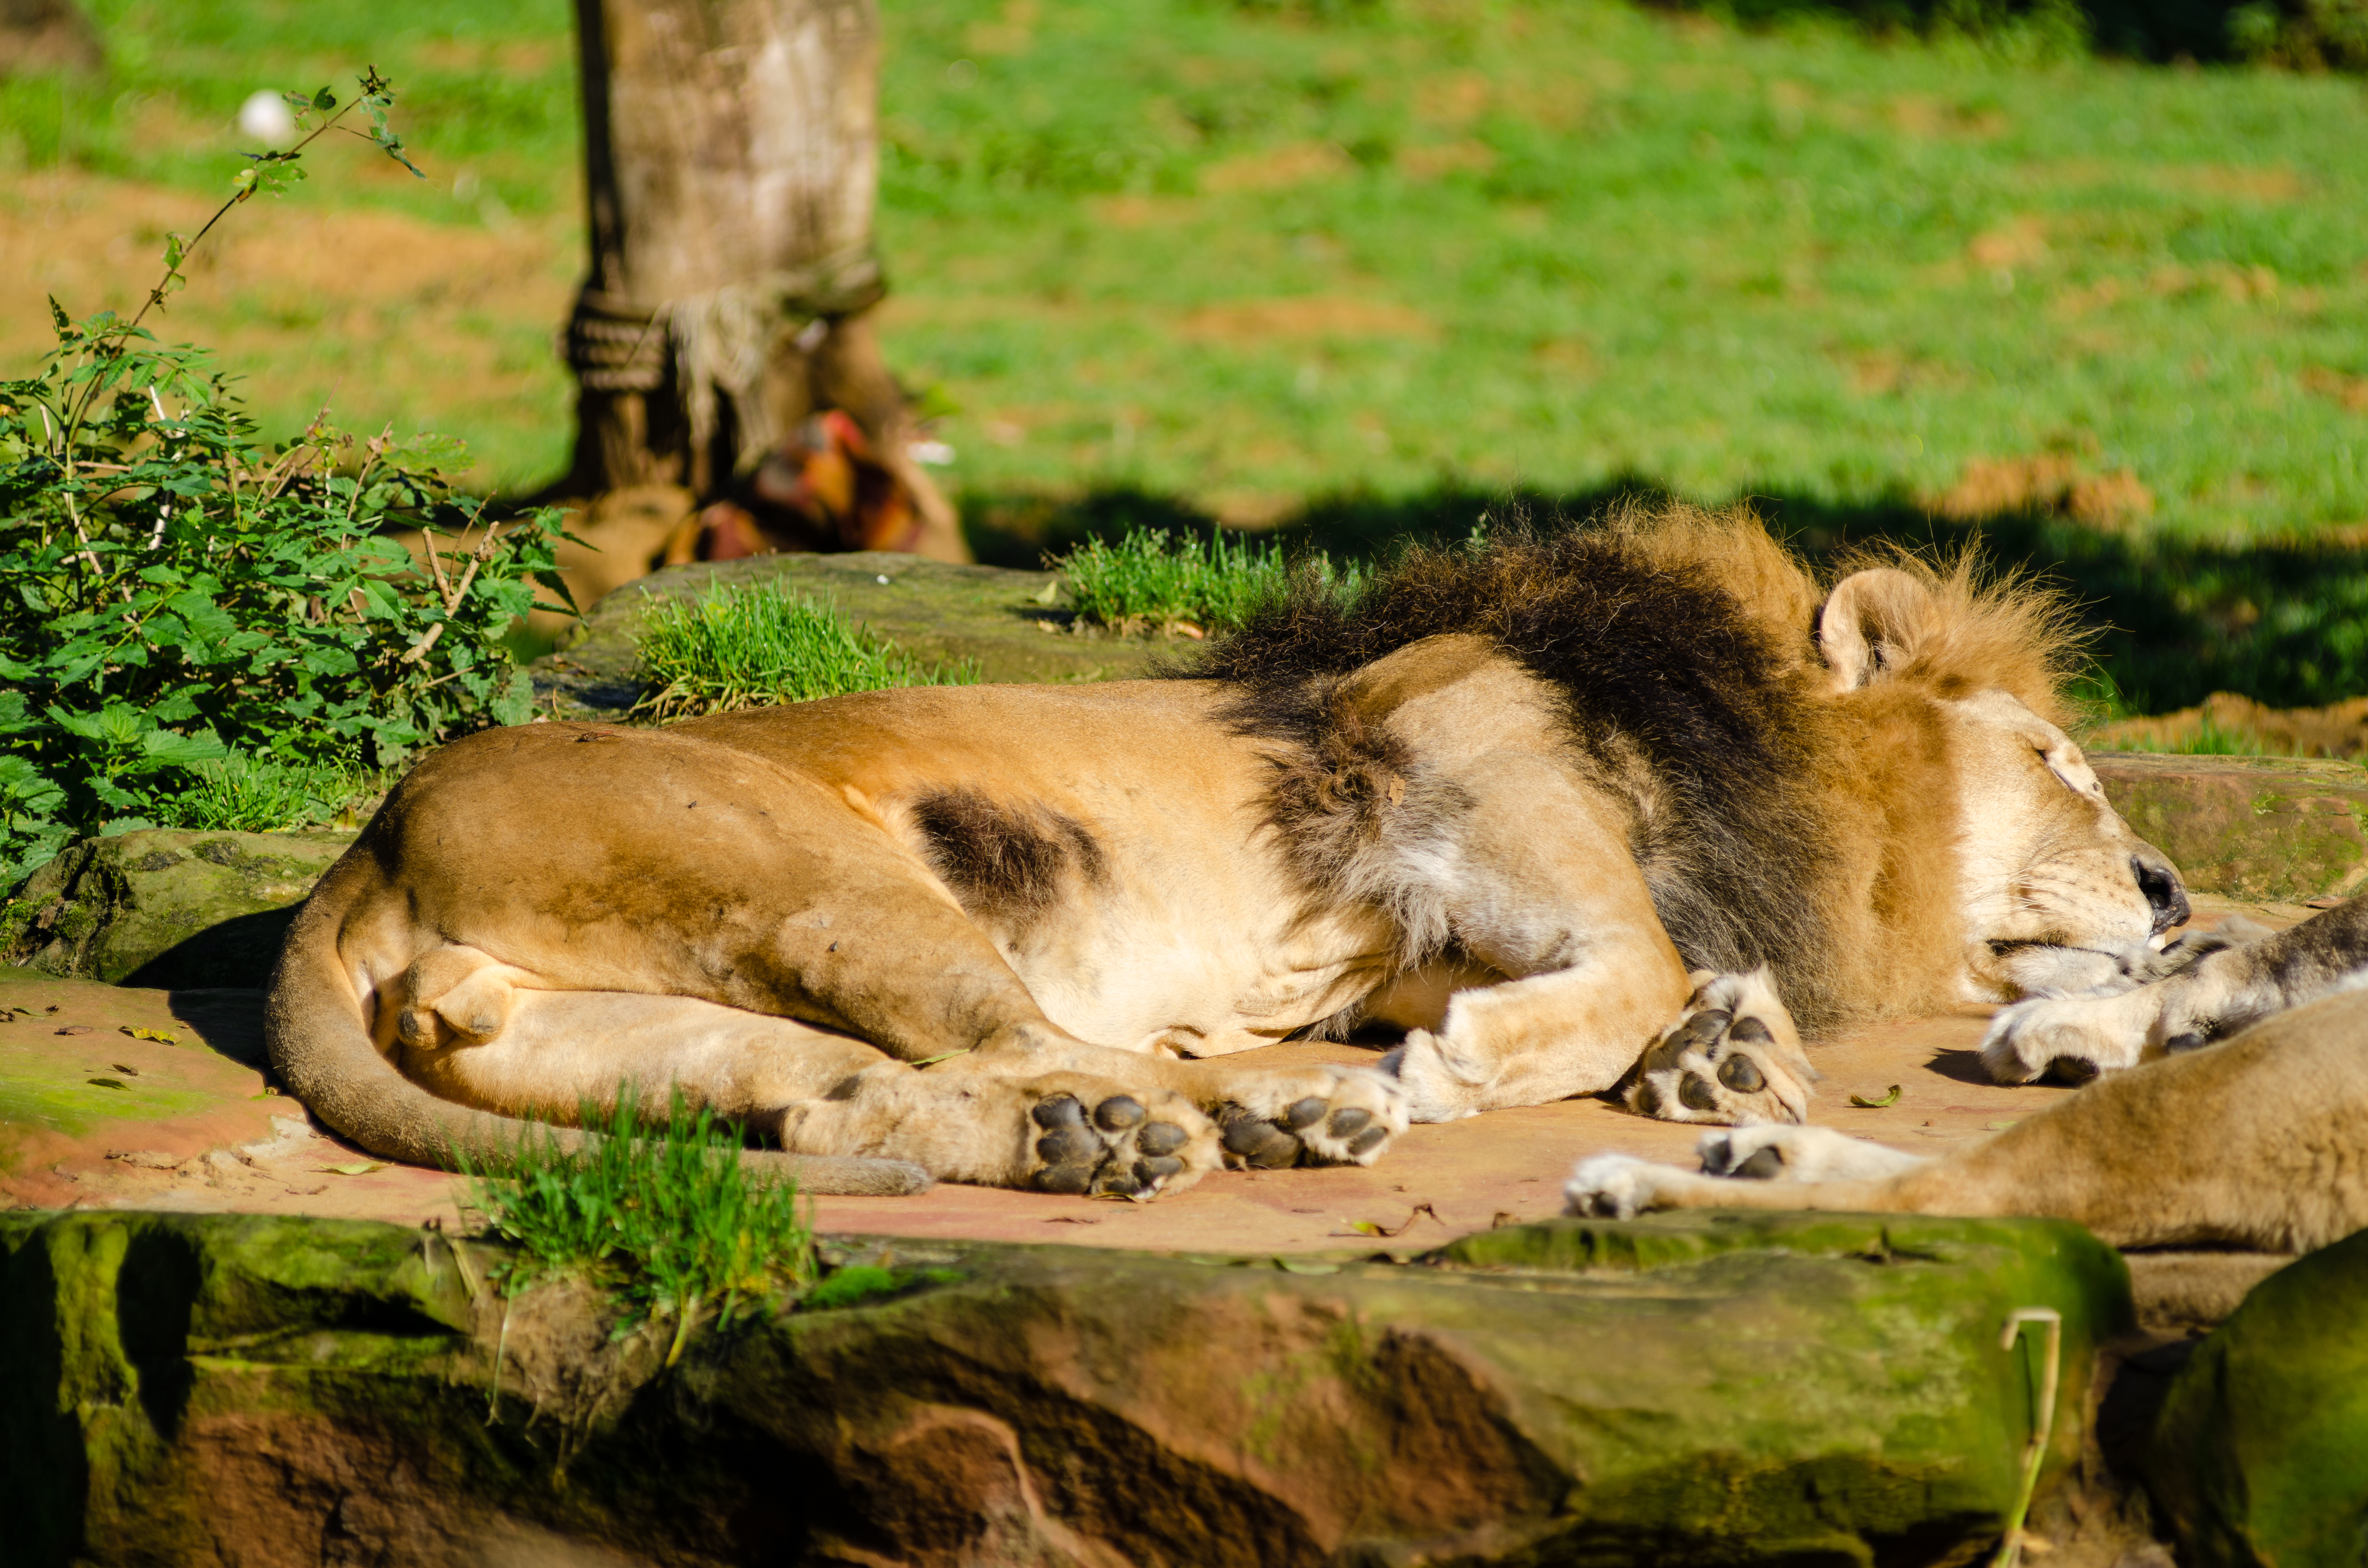
grass, adventure, animal, male, wildlife, zoo, cat, mammal, mane, predator, fauna, lion, lazy, katze, tier, tierpark, carnivore, afrikanischer, raubtier, african, faul, lwe, fleischfresser, mnnlich, cecil, mhne, safari, big cats